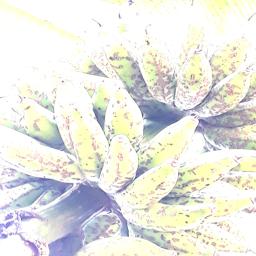
Label: BANANA FRUIT- SCARRING BEETLE